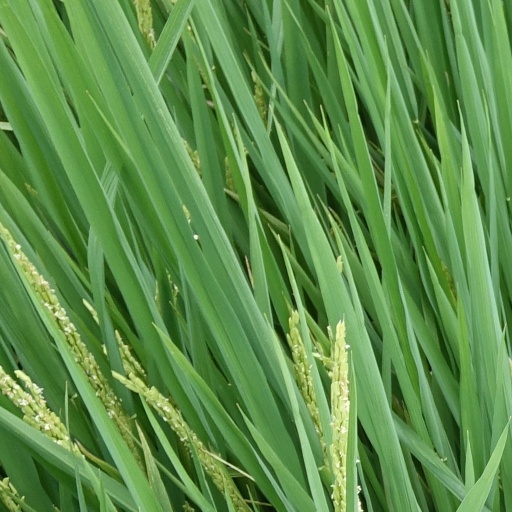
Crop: rice